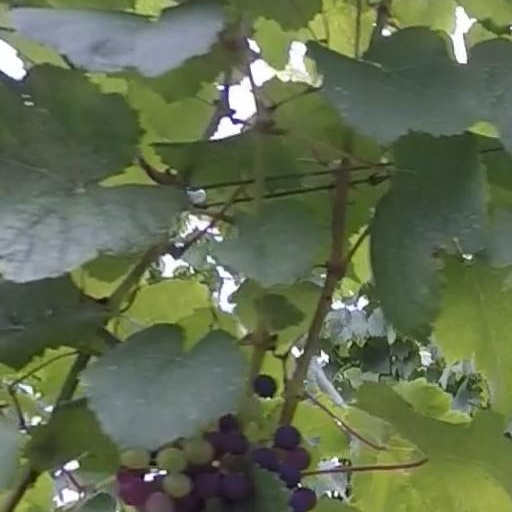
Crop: grape